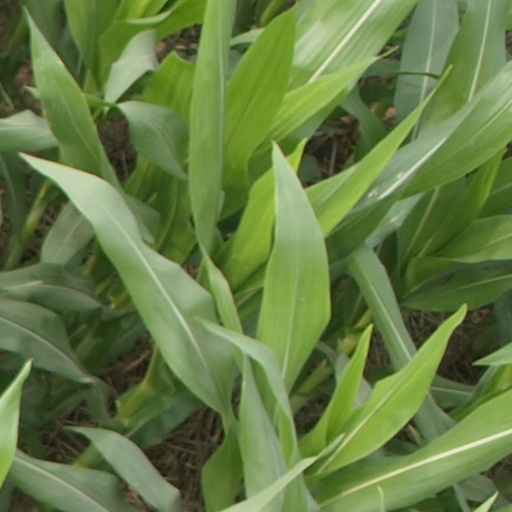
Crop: maize; corn